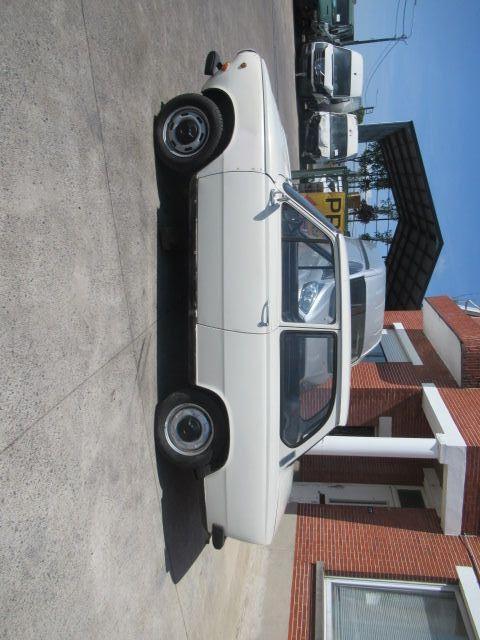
Aucun dommage détecté.
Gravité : aucun